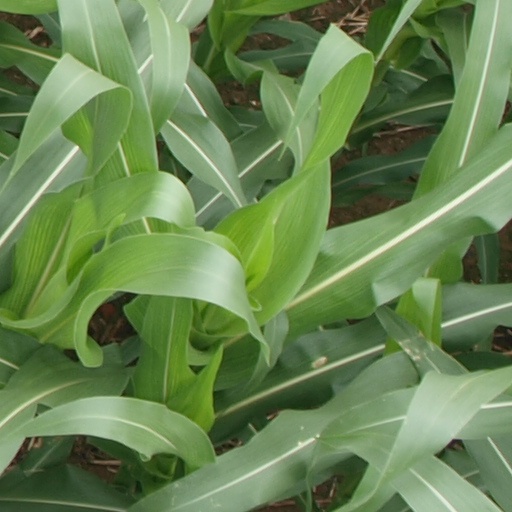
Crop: maize; corn